Maya society

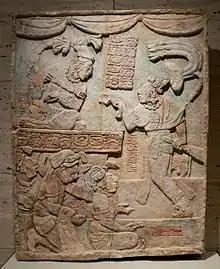
Presentation of captives to a Maya ruler

Mayanists have been increasingly accepting the "court paradigm" of Classic Maya societies that puts the emphasis on the centrality of the royal household and especially the person of the king. This approach focuses on the totality of Maya monumental spaces as the embodiment of the diverse activities of the royal household. It considers the role of places and spaces (including dwellings of royalty and nobles, throne rooms, temples, halls and plazas for public ceremonies) in establishing and negotiating power and social hierarchy, but also in producing and projecting aesthetic and moral values that define the order of a wider social realm. It focuses on the possessions and embodiment of which objects held in their society.